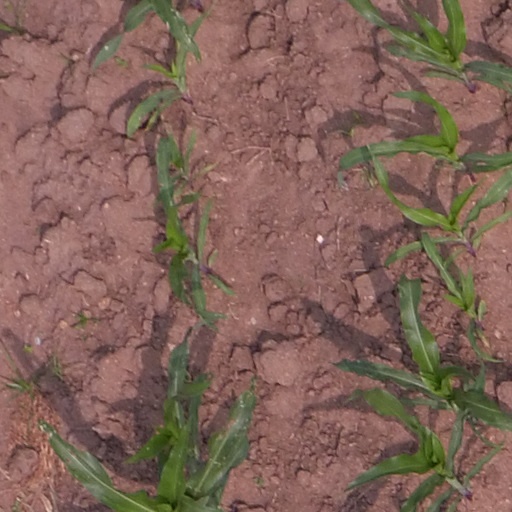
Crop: maize; corn